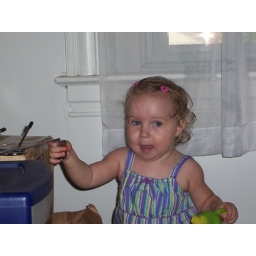
in a cute little dress from Auntie Suzie!